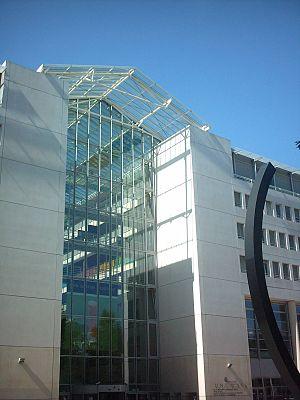
L'interface, terme très répandu en géographie depuis les années 1980, est une zone de contact entre deux espaces. Elle met en relation deux ensembles géographiques distincts. Une discontinuité spatiale régit les deux parties. Cette disjonction concerne les échanges et les influences que peut avoir un espace sur un autre et inversement.
La Geneva School of Economics and Management, abrégée en GSEM, est la Faculté d'économie et de management de l'Université de Genève, en Suisse.
Genève est une ville suisse située à l’extrémité sud-ouest du Léman. Elle est la deuxième ville la plus peuplée de Suisse après Zurich. Elle est le chef-lieu et la commune la plus peuplée du canton de Genève. En décembre 2019, la ville comptait 205 372 habitants. Son aire métropolitaine, ou aire urbaine, forme une agglomération transfrontalière : le « Grand Genève », qui s'étend sur le canton de Vaud et les départements français de l'Ain et de la Haute-Savoie, pour une population totale en janvier 2015 de 978 790 habitants. L'agglomération genevoise stricto sensu compte 579 227 habitants dans sa partie suisse au 1ᵉʳ janvier 2016, selon l'Office fédéral de la statistique. L'emblème de la ville est son jet d'eau culminant à 140 m.